The Cheerful Colsada Girls

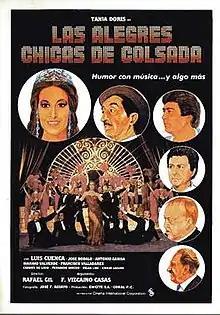
Theatrical film poster

The Cheerful Colsada Girls (Spanish: Las alegres chicas de Colsada) is a 1984 Spanish film directed by Rafael Gil and starring Tania Doris, Luis Cuenca and José Bódalo.